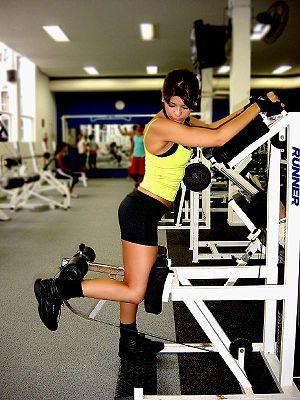
À la suite d'une opération de ligamentoplastie, alors qu'un tendon se trouve transplanté à la place du ligament croisé antérieur, l'articulation du genou nécessite une rééducation post-opératoire. Le chirurgien orthopédiste a la possibilité de prescrire la rééducation d'un ligament croisé antérieur opéré en centre de rééducation à son patient, particulièrement si l'évaluation de la douleur au repos est supérieure à 5/10, si la mobilité en flexion du genou est inférieure à 90° ou en cas d'autre complication.
Le leg curl est une activité de musculation des membres inférieurs qui consiste à soulever une charge par flexion de la jambe par l'action des ischio-jambiers.